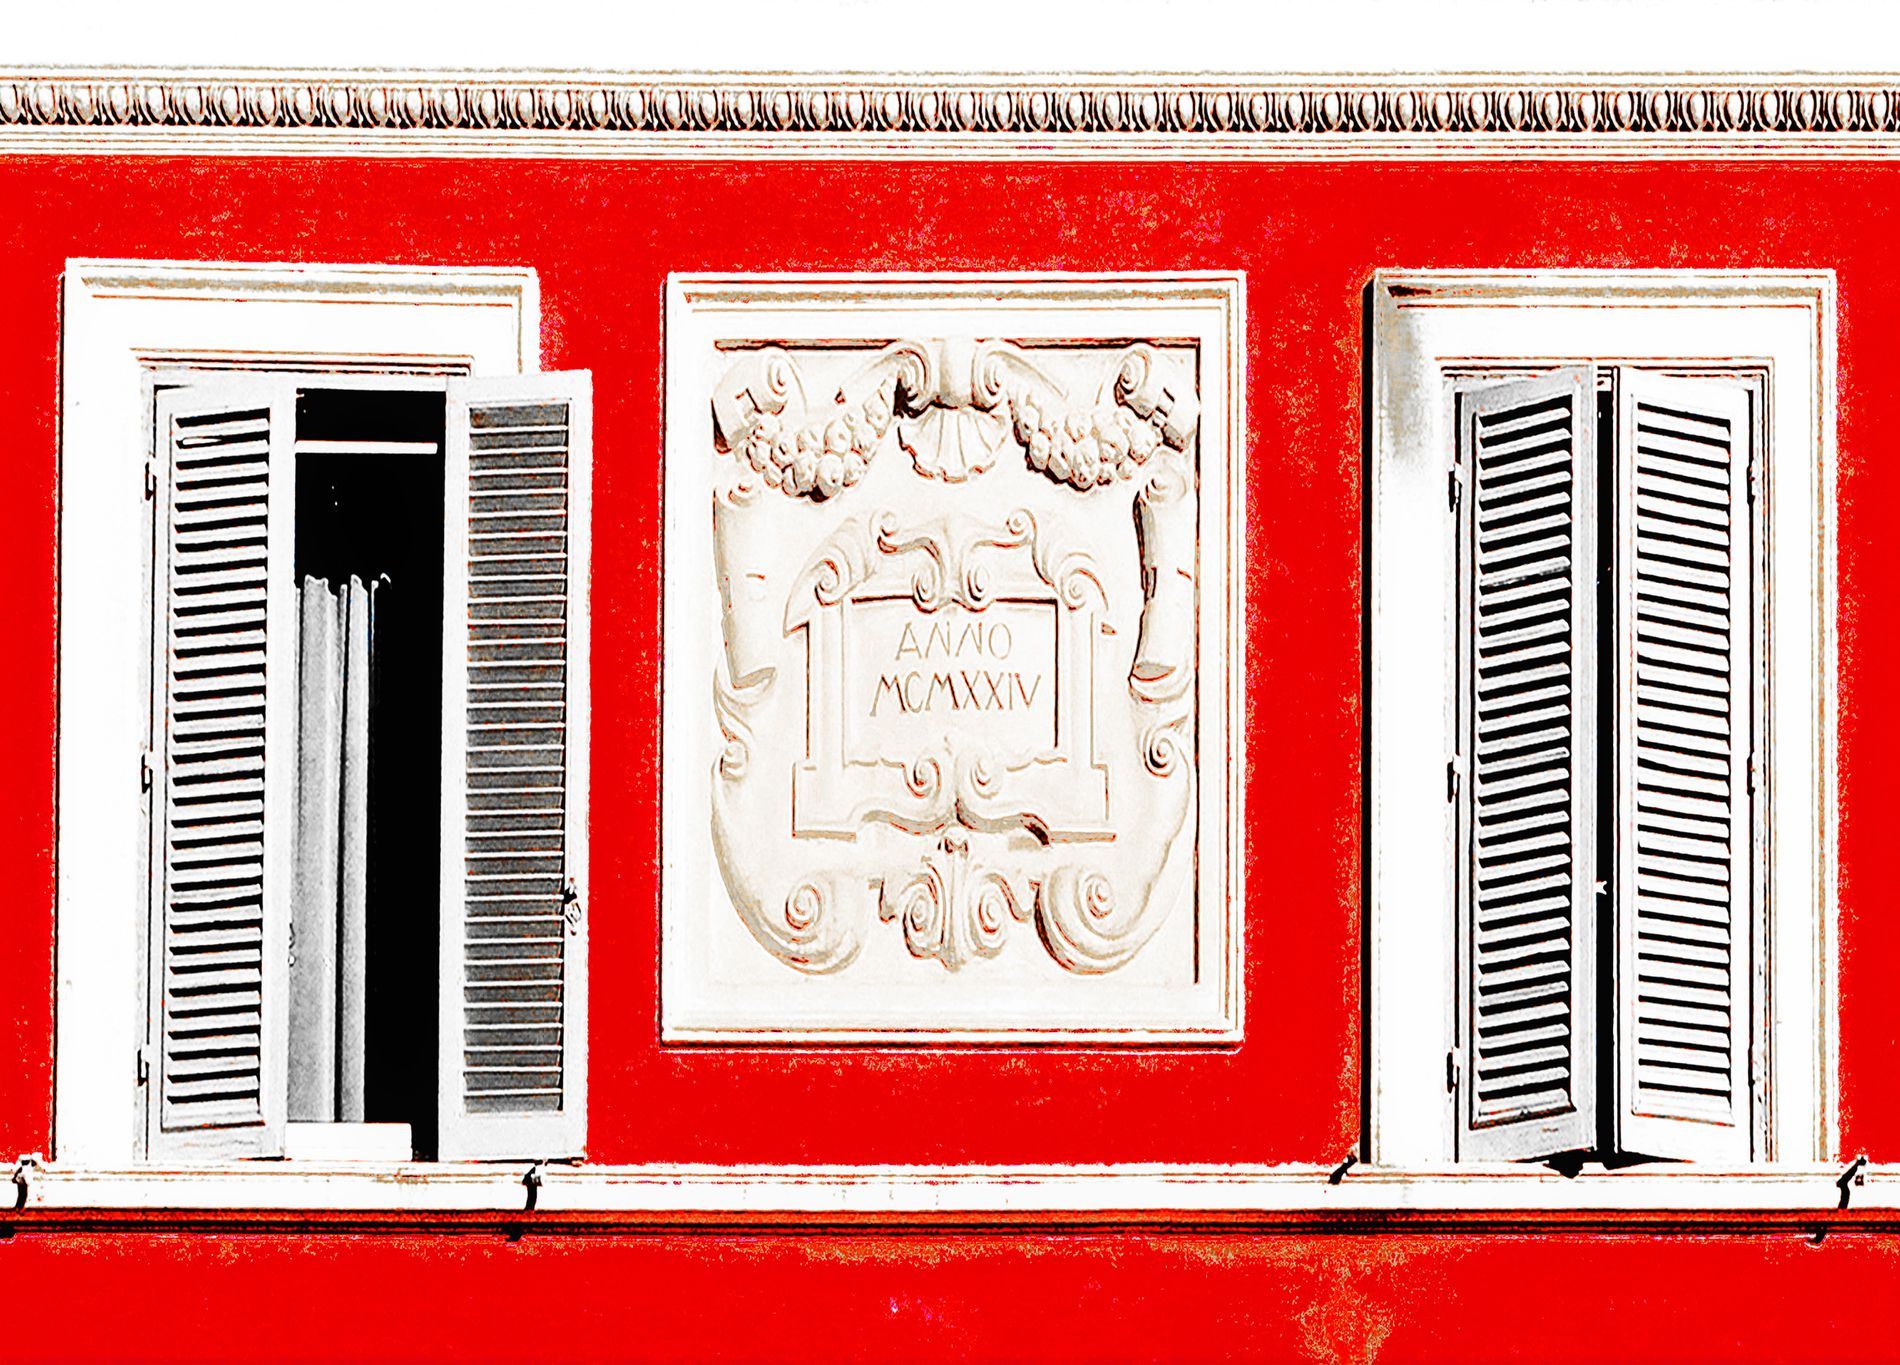
Architectural Facade.
An architectural photograph captures a red building wall with symmetrical windows and a decorative plaque in the center and Cornish on the upper side.
A straight on, eye level shot featuring a section of a building in a dominant architectural scene. The color palette consists of red, white, and light grey, captured in harsh, direct lighting.
Labels: Curtain, Shutter, Window, Home Decor, Window Shade, Cornish, windows, cornish, Windows, Background, decorative plaque, Decorative plaque, architectural trims, white border, Building
Camera: SONY DSC-W560
Aperture: F3.5
Exposure: 1/1250 sec
ISO: 80
Focal length: 7.9 mm